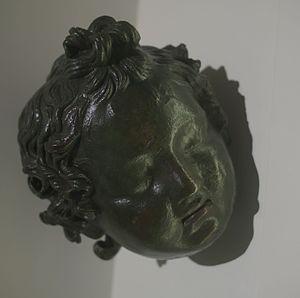
Volubilis est une ville antique berbère, puis romanisée, capitale du royaume de Maurétanie, située dans la plaine du Saïss au Maroc, sur les bords de l'oued Rhoumane, rivière de la banlieue de Meknès, non loin de la ville sainte de Moulay Driss Zerhoun où repose Idriss Iᵉʳ, fondateur de la dynastie des Idrissides.